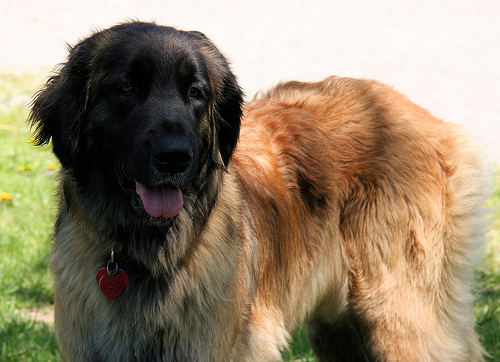
Animal: dog
Breed: leonberger